High-speed rail in the United States

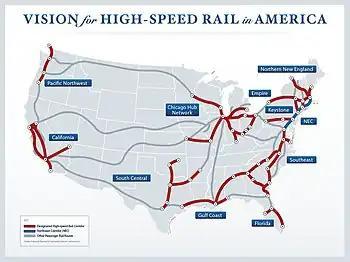
The ten rail corridors identified in 2009 for potential high-speed development, with Chicago being a major hub

Following the creation of Japan's first high-speed Shinkansen, U.S. President Lyndon B. Johnson asked the U.S. Congress to devise a way to increase speeds on American railroads. The request was part of his Great Society infrastructure building initiatives. Congress delivered the High-Speed Ground Transportation Act of 1965 which passed with overwhelming bi-partisan support. It helped to create regular "Metroliner" service between New York City and Washington, D.C., inaugurated in 1969. Trains on the line reached speeds of and averaged along the route, faster than even "Acela" trains operated between the cities of New York and Washington in 2012. The Metroliner was able to travel from New York to Washington in just 2.5 hours because it did not make any intermediate stops.